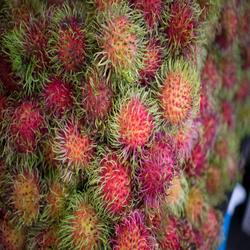
Label: Rambutan